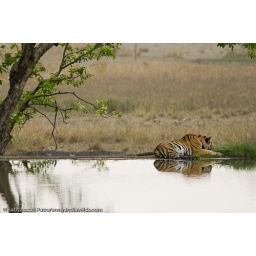
A tiger resting by the water pool in Bandhavgarh National Park, India